History of the Cleveland Guardians

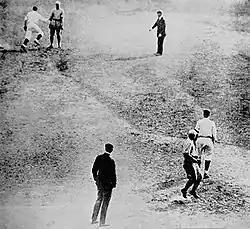
Game 5 of the 1920 World Series at League Park, with Bill Wambsganss tagging out Otto Miller for the final out of Wambsganss' historic unassisted triple play

Despite a strong lineup anchored by the potent Lajoie and Shoeless Joe Jackson, poor pitching kept the team below third place for most of the next decade. One reporter referred to the team as the Napkins, "because they fold up so easily". The team hit bottom in 1914 and 1915, finishing in the cellar both years.